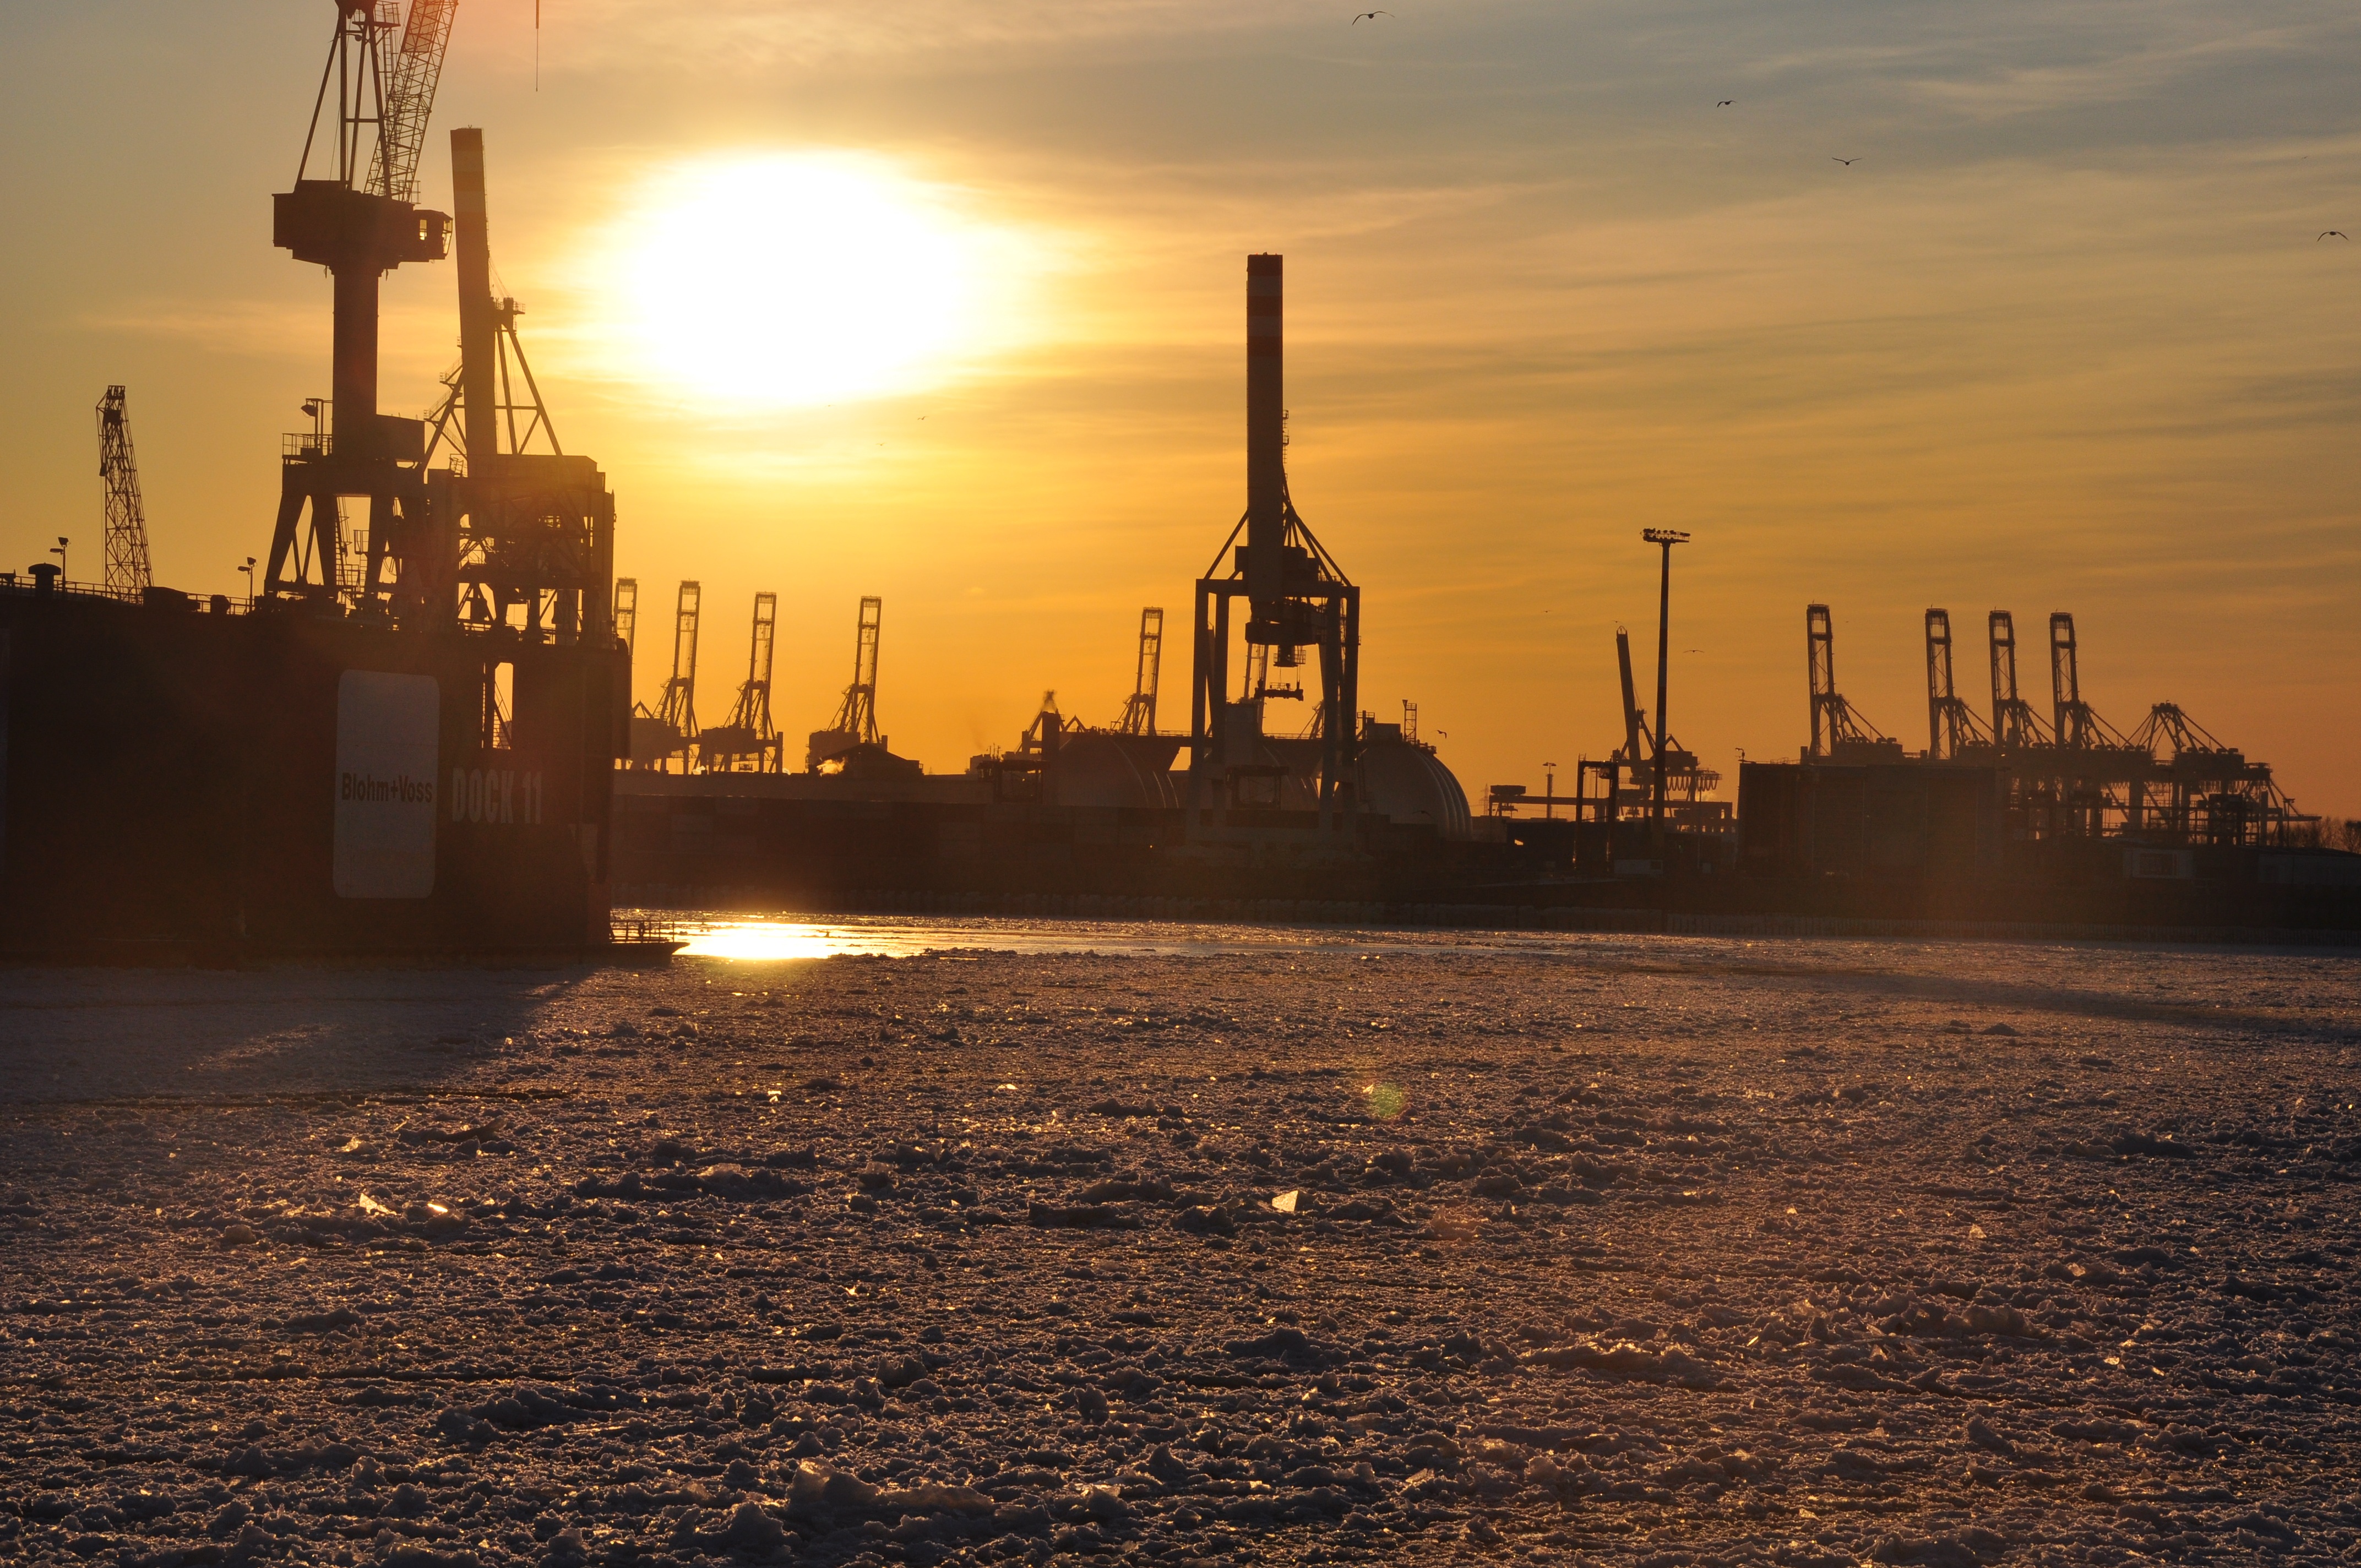
sea, coast, water, horizon, winter, sun, sunrise, sunset, sunlight, morning, dawn, cityscape, dusk, evening, twilight, port, cranes, elbe, hamburg, harbour cranes